Michel-Louis-Étienne Regnaud de Saint-Jean d'Angély

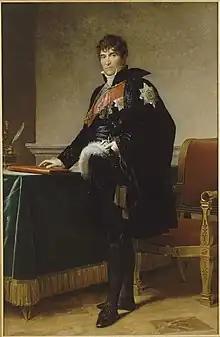
Portrait of Michel Regnaud de Saint-Jean d'Angély by François Gérard (1808).

Michel Louis Etienne Regnaud, later 1st Count Regnaud de Saint-Jean d'Angély (3 December 1761, Saint-Fargeau – 11 March 1819, Paris) was a French politician.